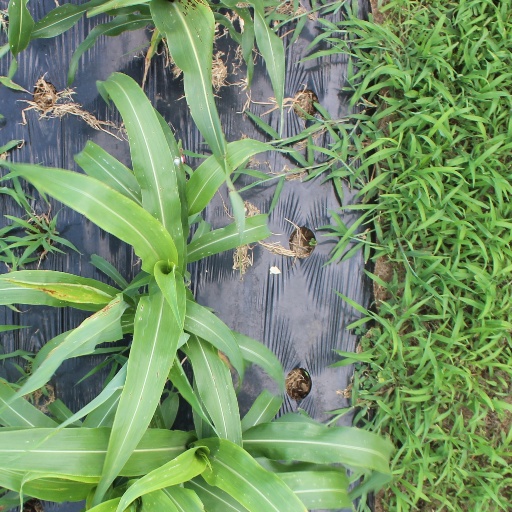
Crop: sorghum